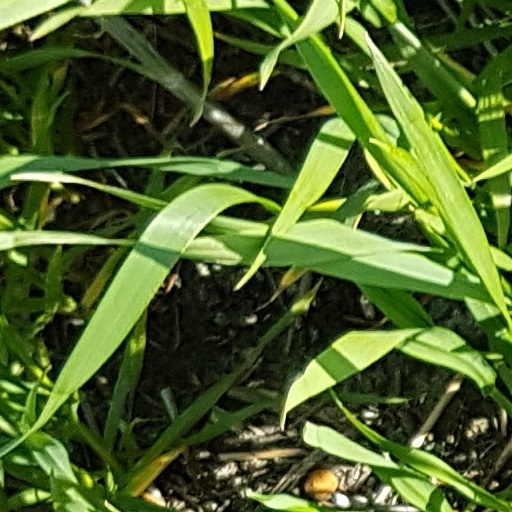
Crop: wheat